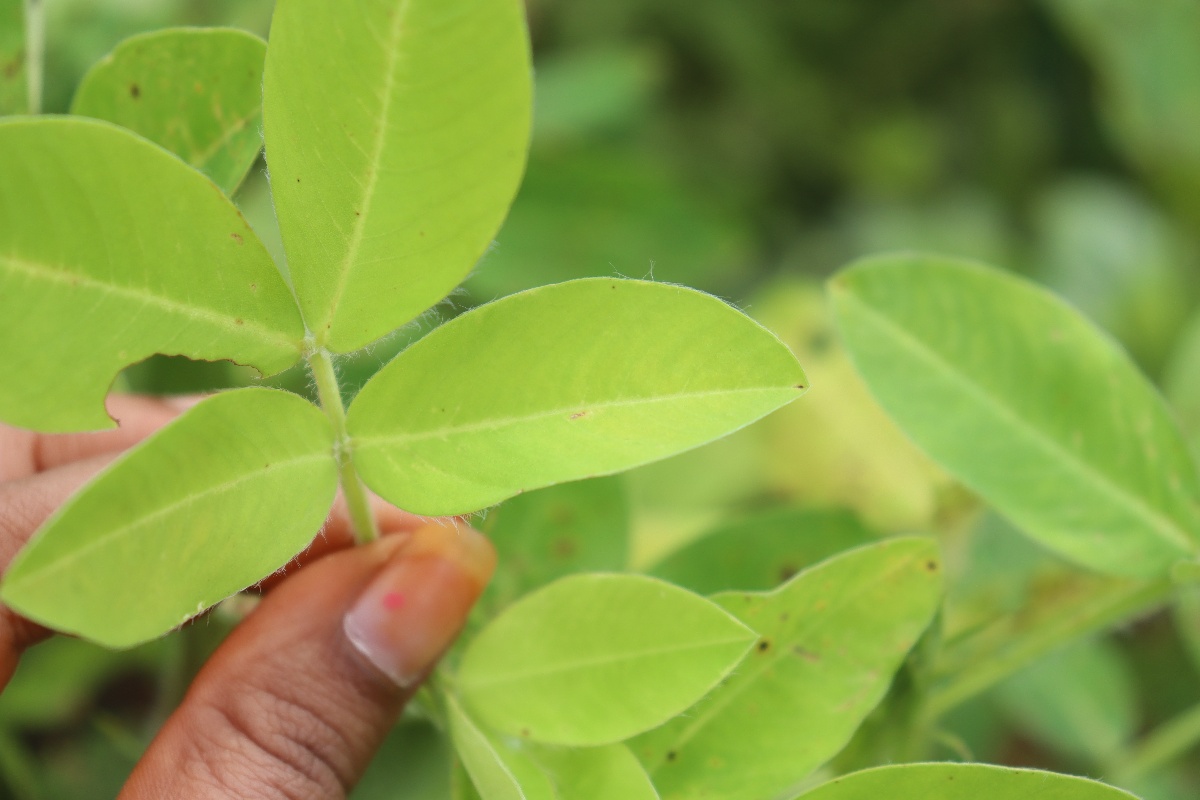
Label: late leaf spot